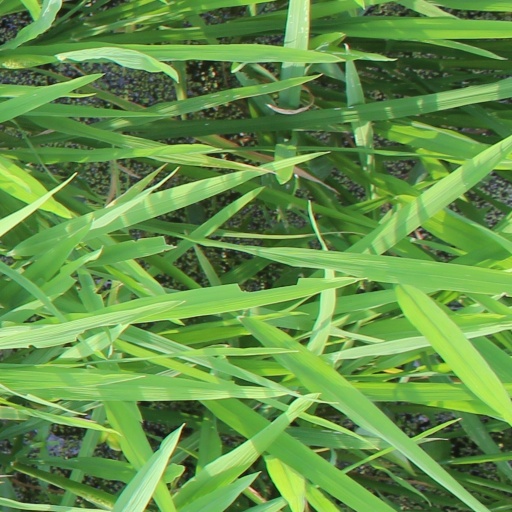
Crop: rice